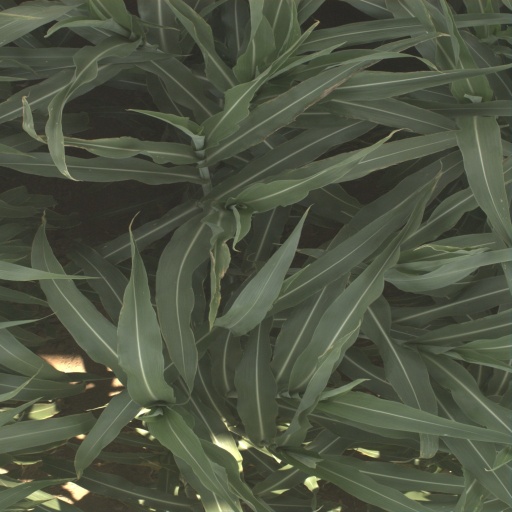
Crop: sorghum